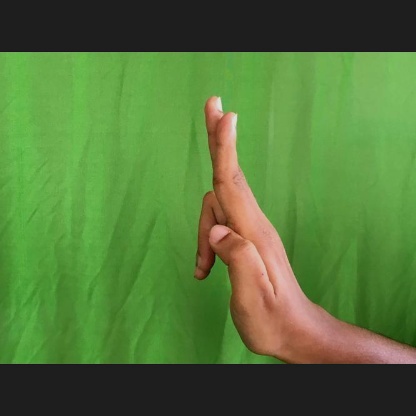
Mudra: Ardhapathaka